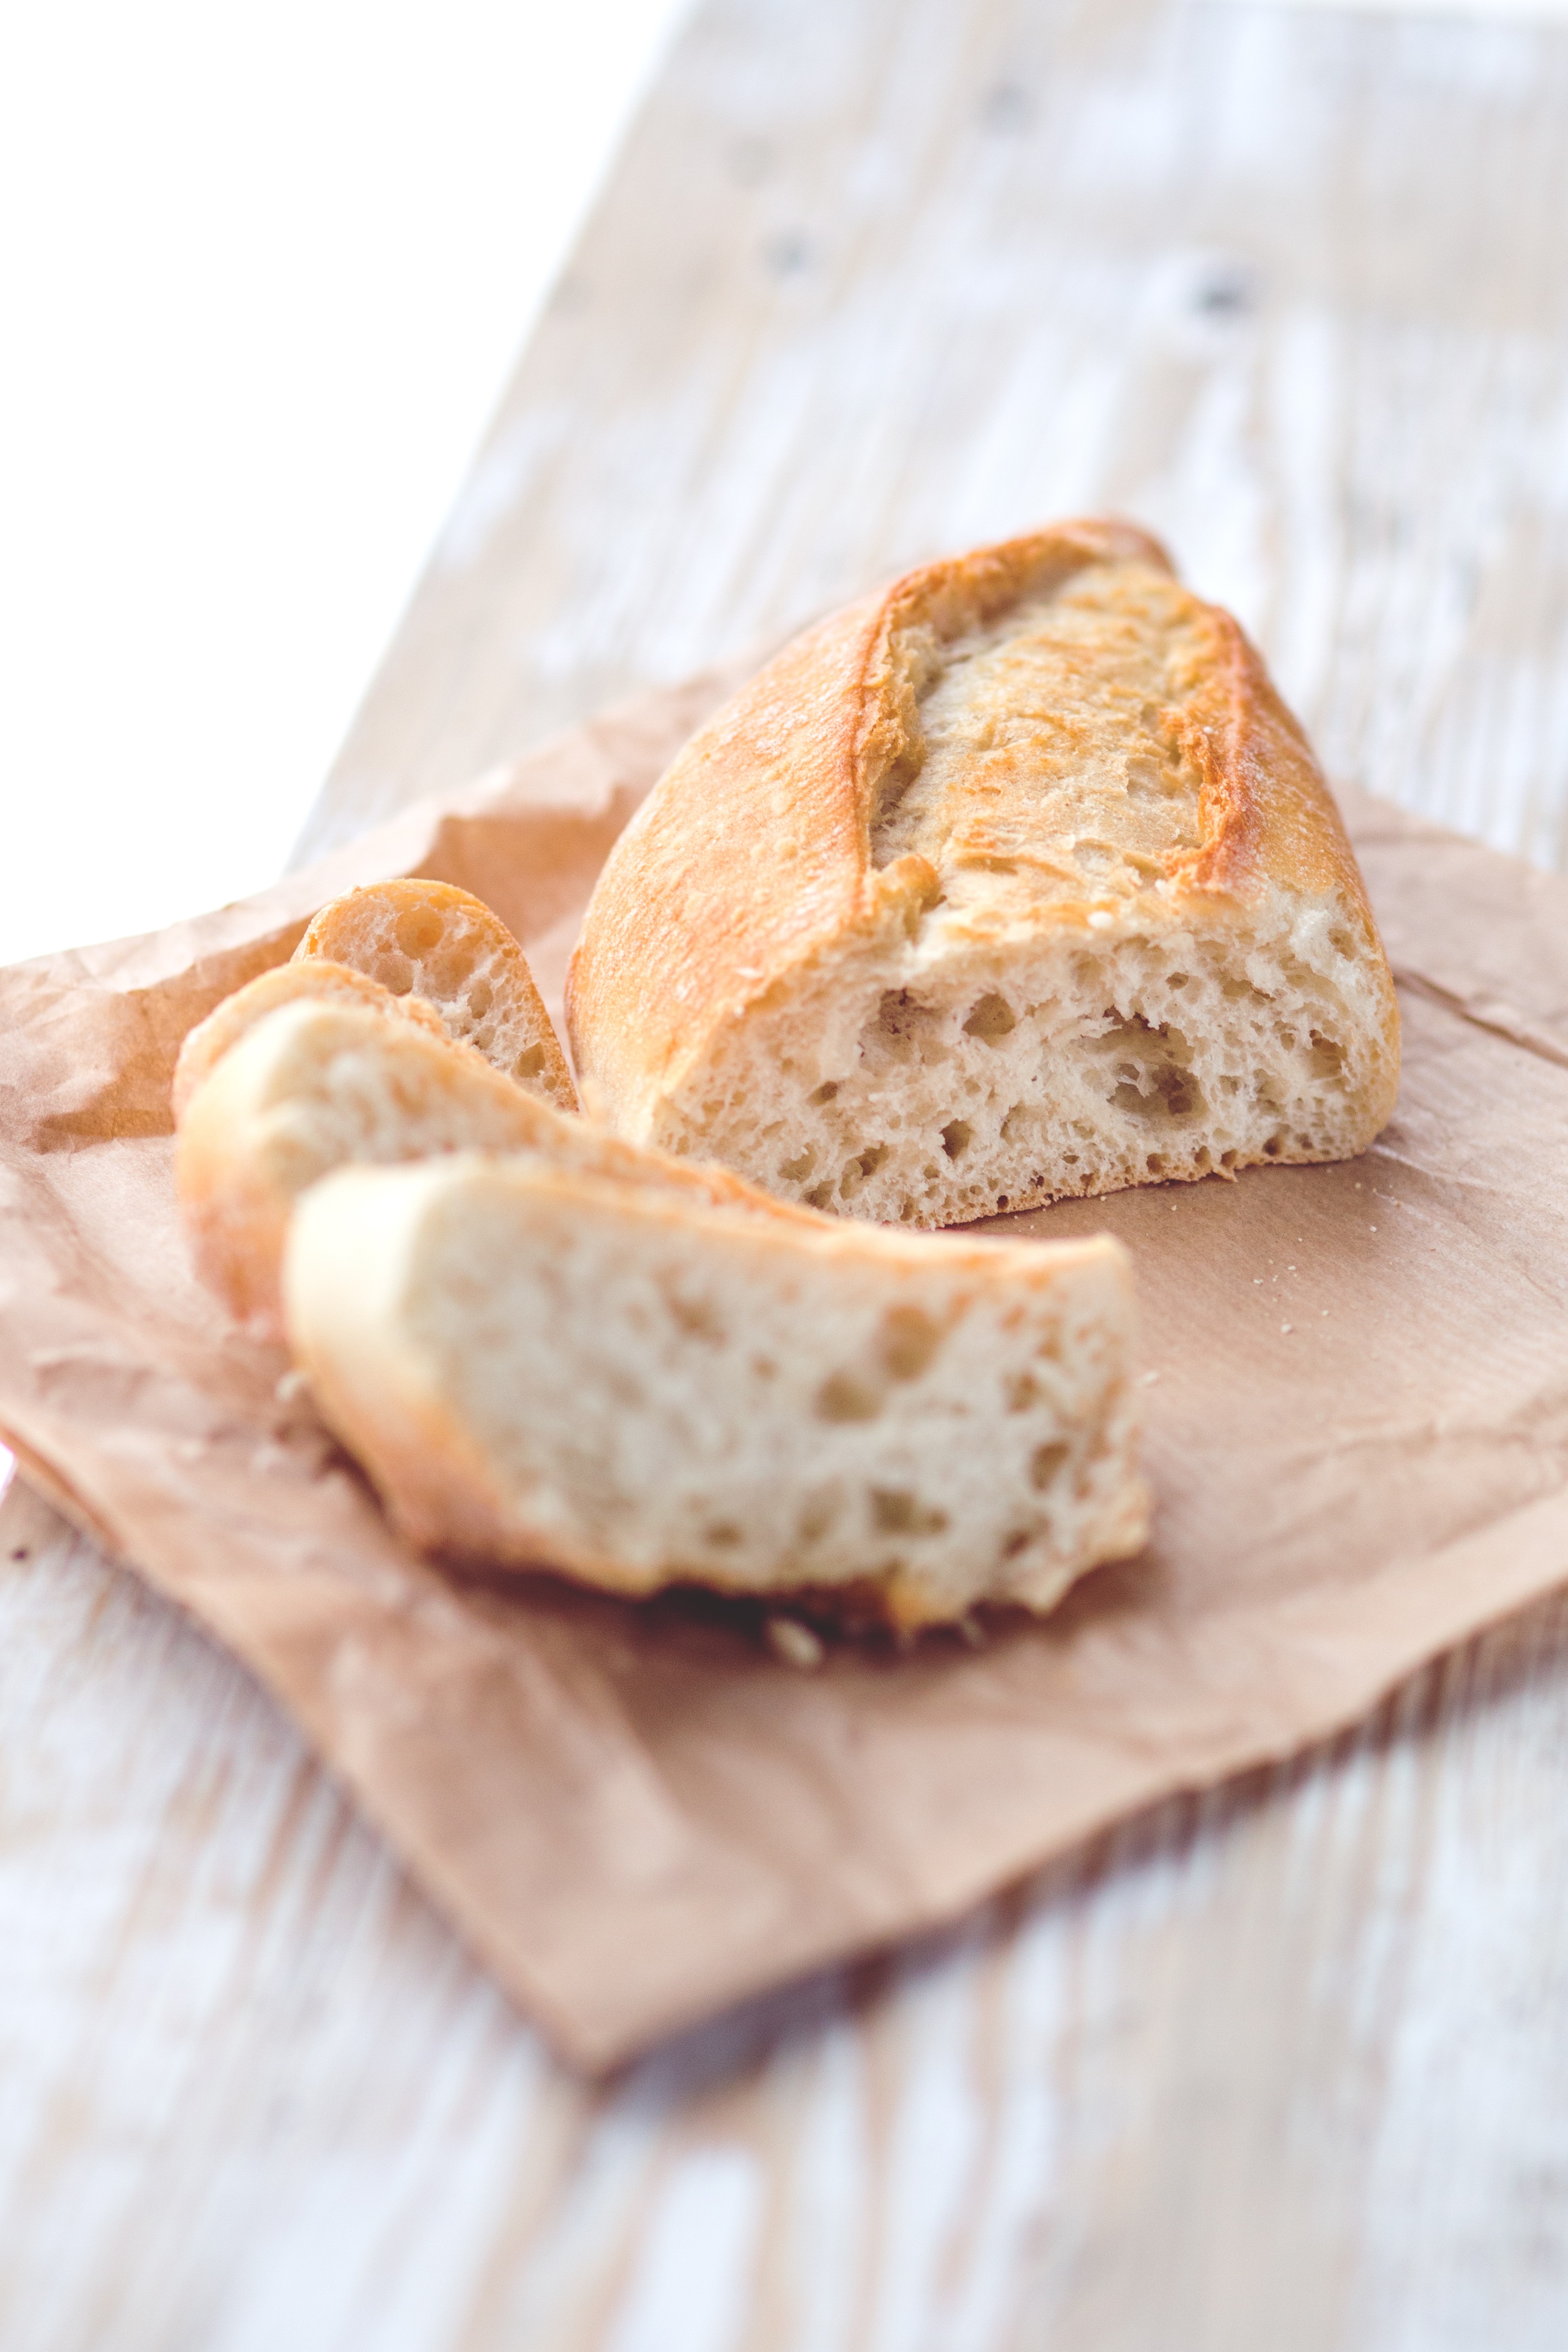
dish, meal, food, cooking, produce, breakfast, baking, dessert, bread, baguette, ciabatta, baked goods, grass family, sliced bread